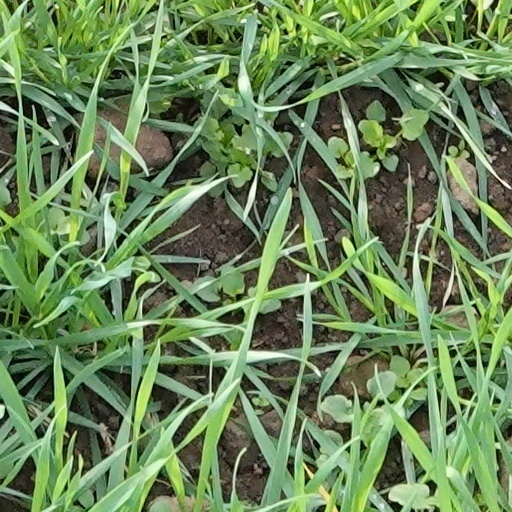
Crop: wheat